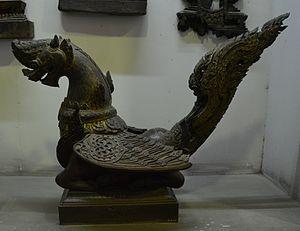
Dans l'hindouisme, Jatâyu est un oiseau fabuleux de la mythologie hindoue, fils d'Aruna selon le Ramayana ou de Garuda et frère de Sampati.